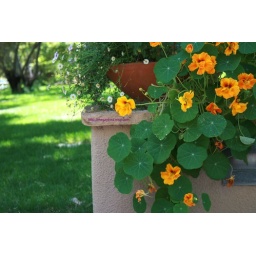
Nasturtium languish in the shade on a wall under a beautiful olive tree in Tucson Arizona